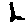
Label: 2